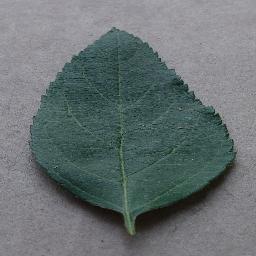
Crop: apple
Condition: healthy